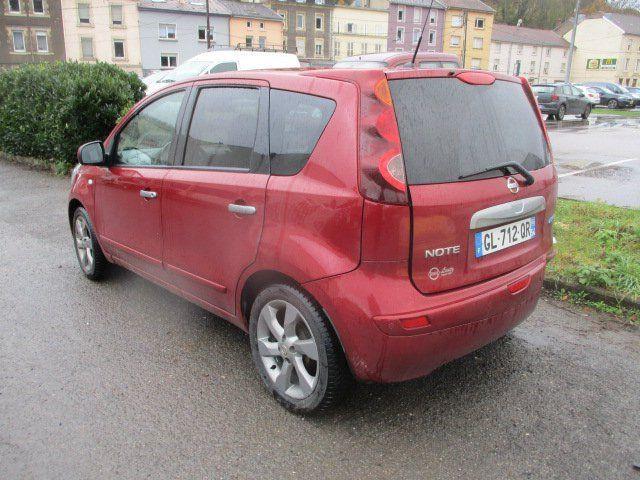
Aucun dommage détecté.
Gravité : aucun